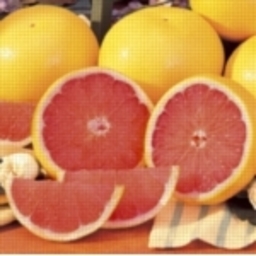
Label: peels